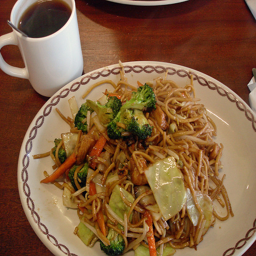
A plate filled with chinese food next to a cup of coffee.
A plate of noodles and vegetables and a cup of coffee.
A plate of lo mein with cabbage, broccoli and carrots.
A plate of lo mein noodles with vegetables and a cup of coffee.
A plate containing an Asian noodle and vegetable meal sits on a wooden table next to a mug of hot coffee.